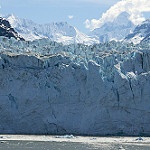
Label: glacier